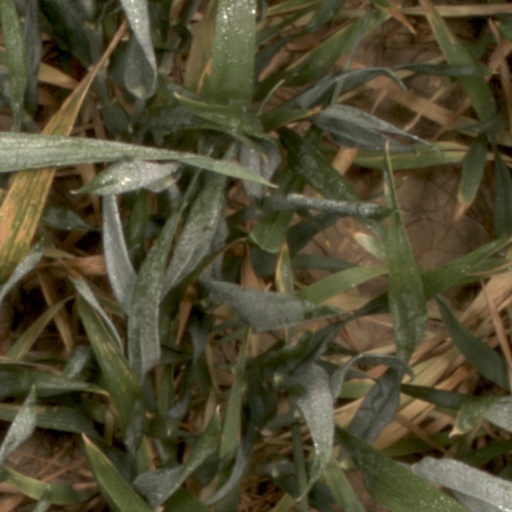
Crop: wheat